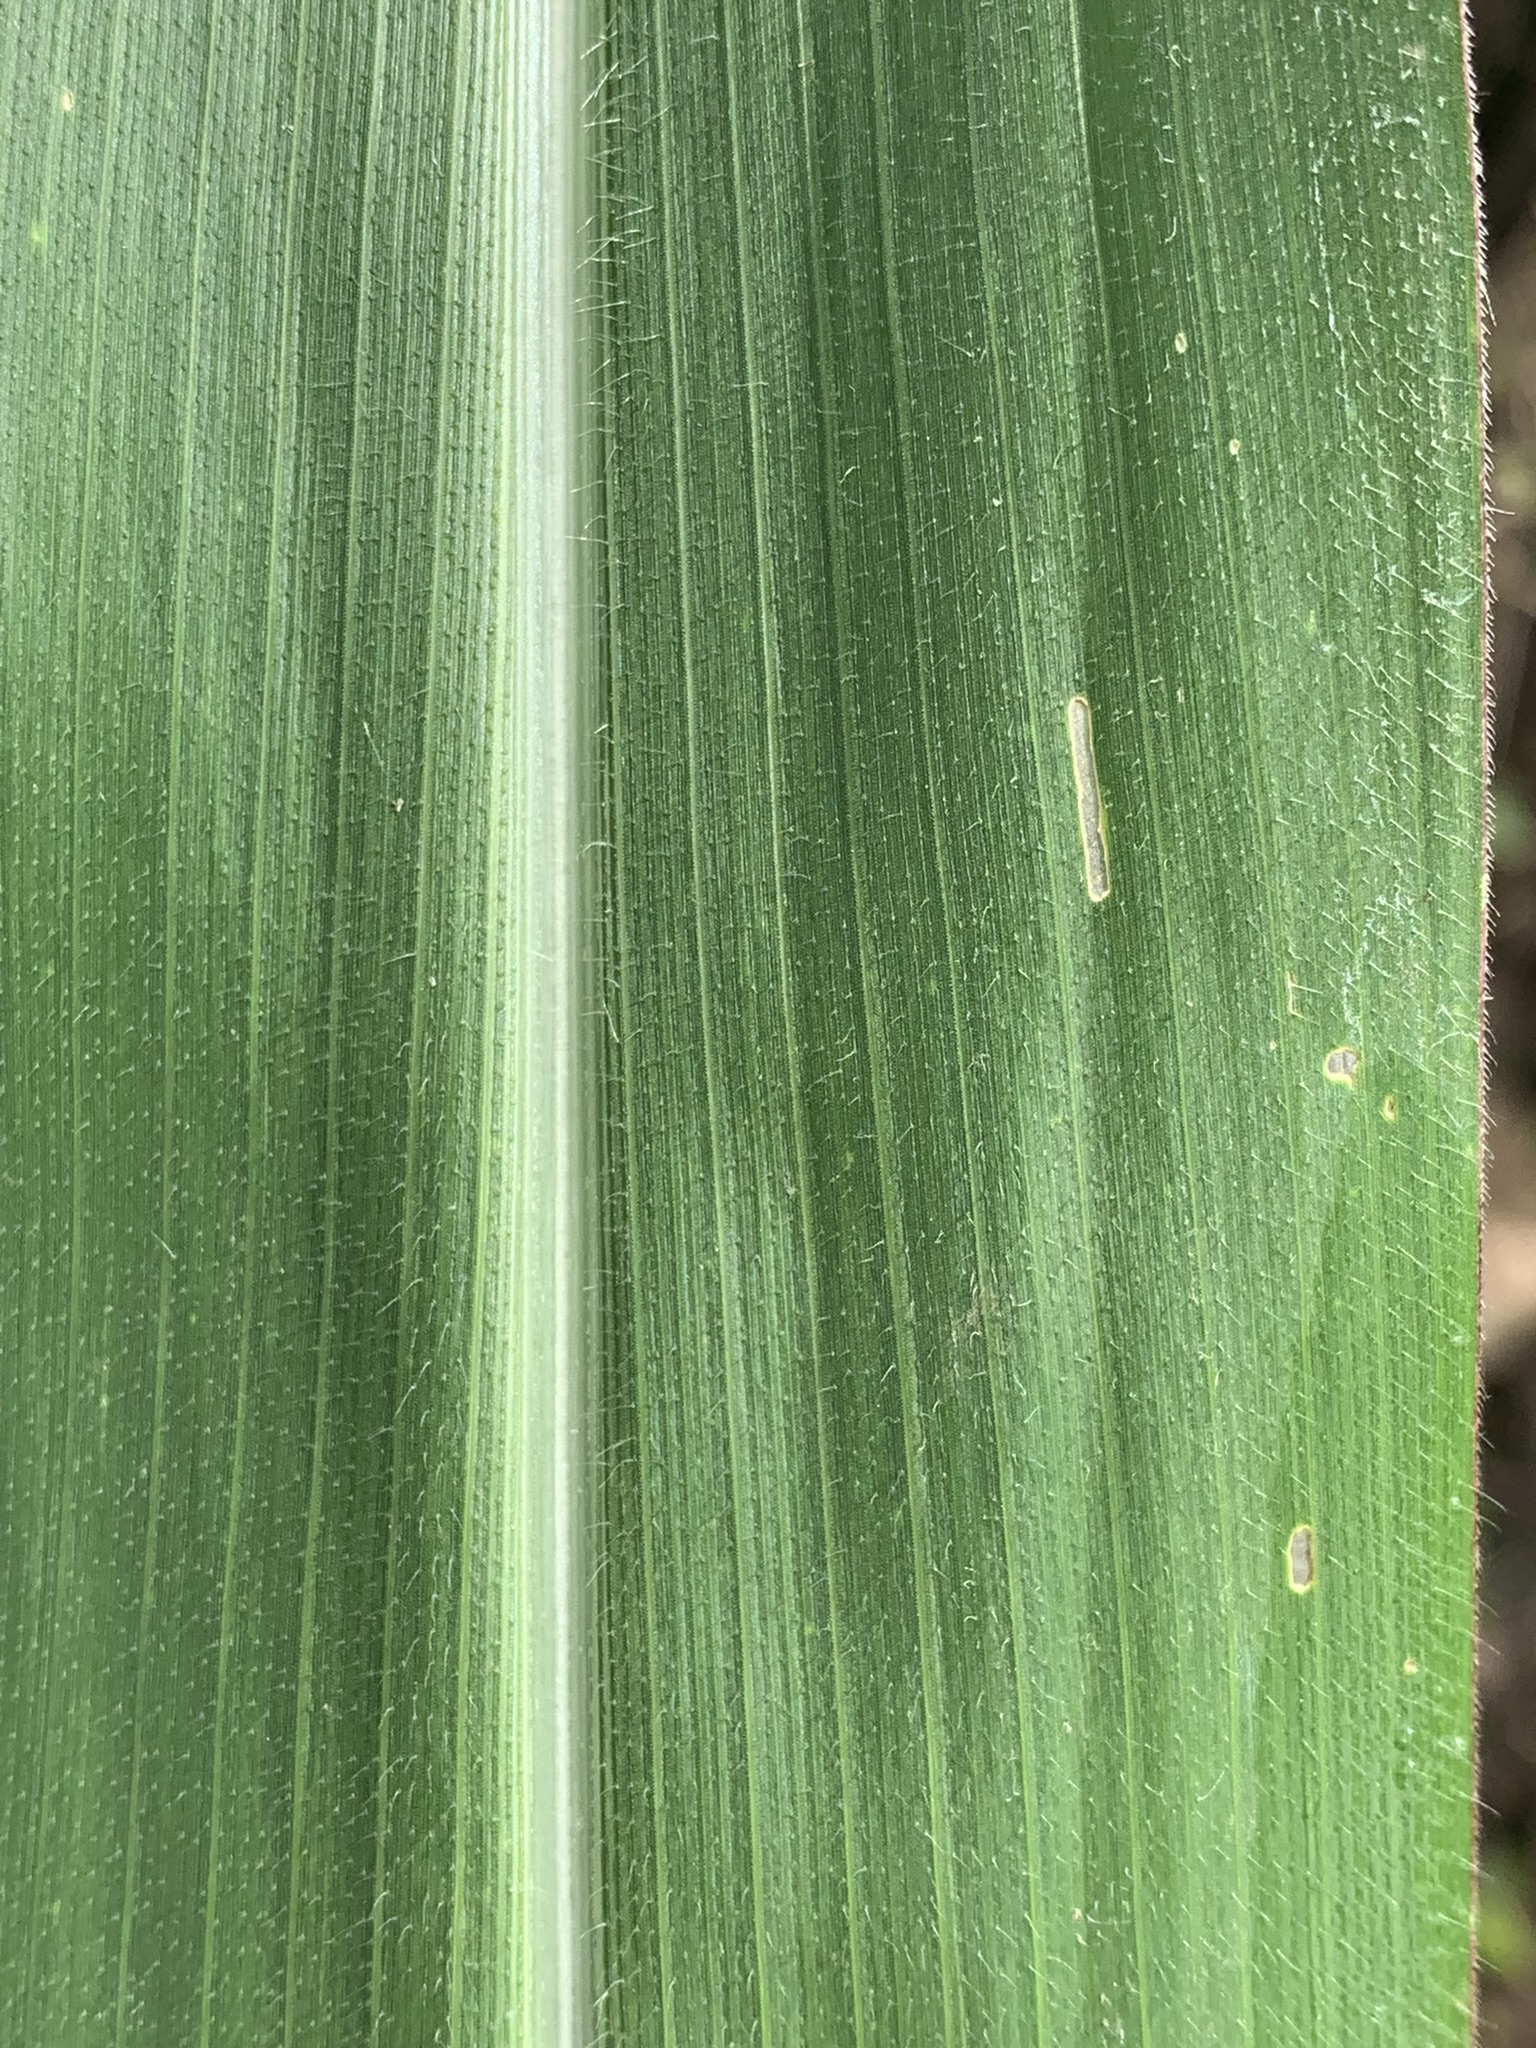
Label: Healthy